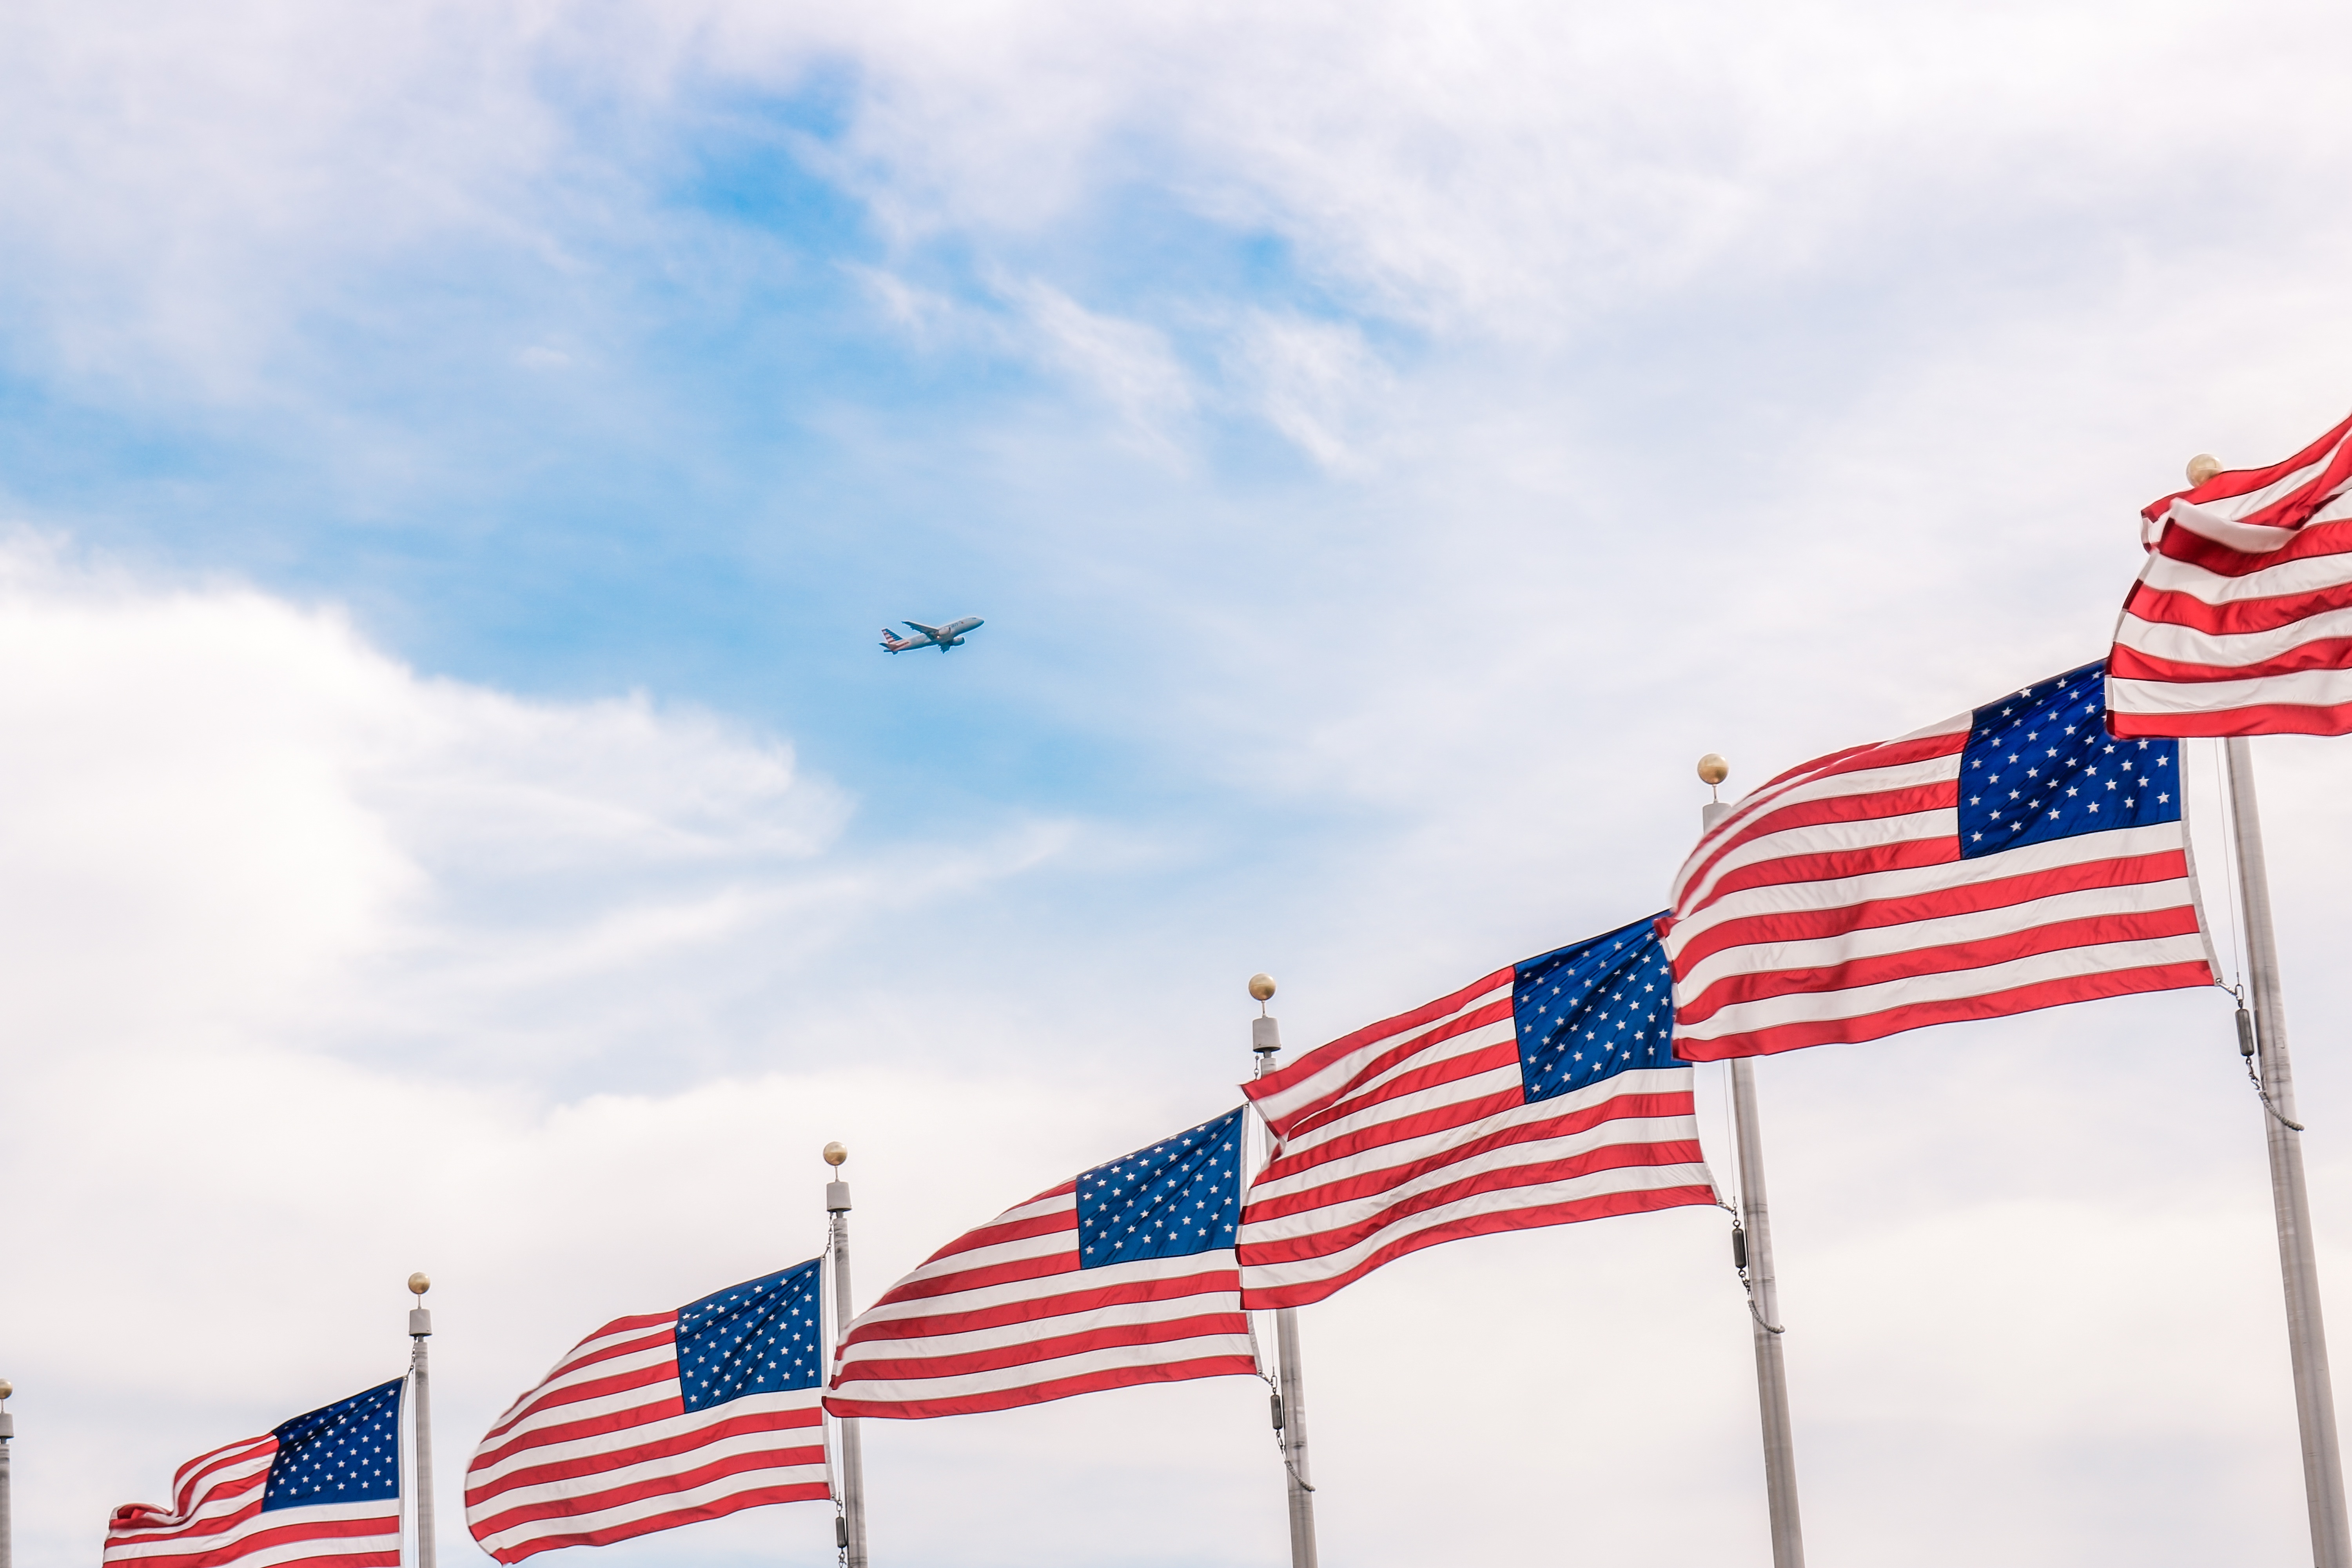
sky, white, star, wind, airplane, plane, red, symbol, flag, usa, blue, washington, dc, national, clouds, american, patriot, day, government, united, nation, independence, states, patriotic, flag of the united states, atmosphere of earth